Bundeshaus (Berlin)

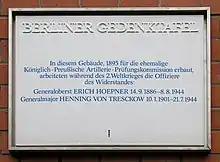
Plaque in memory of the members of the German Resistance Hoepner and von Tresckow

On 19 July 1990, a Berlin Memorial Plaque commemorating the Generals Erich Hoepner and Henning von Tresckow, who worked in the building, was unveiled in the building.